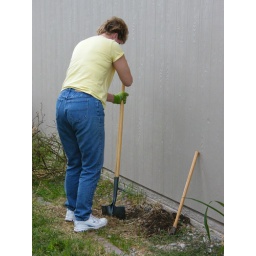
Mary plants flowers in the side yard (4)